Ten Little Indians

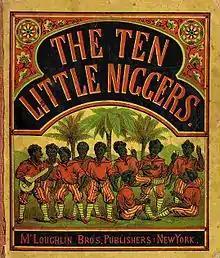
Book cover by Frank Green, 1869

It is generally thought that this song was adapted, possibly by Frank J. Green in 1869, as "Ten Little Niggers", though it is possible that the influence was the other way around, with "Ten Little Niggers" being a close reflection of the text that became "Ten Little Indians". Either way, "Ten Little Niggers" became a standard of the blackface minstrel shows. It was sung by Christy's Minstrels and became widely known in Europe, where it was used by Agatha Christie in her 1939 novel of the same name, about ten killings on a remote island. The novel was later retitled "And Then There Were None" for the American edition, although the original title remained in use for the UK publication until 1985, and it remains one of her most famous works. The Spanish and Russian titles of Christie's novel today are still "Diez negritos" and «Десять негритят», respectively, and the German children's song, with a different melody, is called "Zehn kleine Negerlein".